Turkoman (ethnonym)

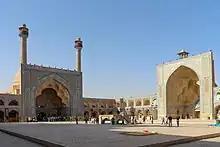
Jameh Mosque of Isfahan, built during the Seljuq era (early 12th century)

By the 10th century A.D, Turkmens were predominantly Muslim. They later found themselves divided into Sunni and Shia branches of Islam. Medieval Turkmens markedly contributed to the expansion of Islam with their extensive conquests of previously Christian lands, specifically those of Byzantine Anatolia and the Caucasus.